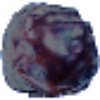
Label: Dates 1